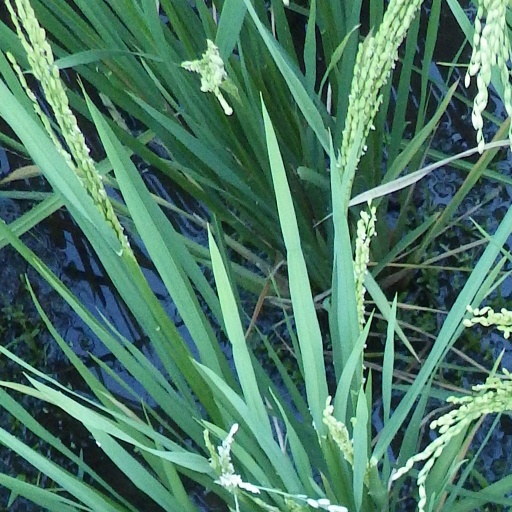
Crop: rice